BK Barons

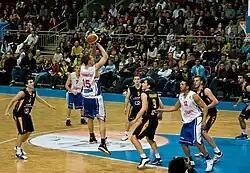
Match against KK Zagreb in 2008

The 2008 season saw Barons/O!Karte get to the Baltic Basketball League final where they lost to Kalev/Cramo in a 'best out of two' game. The season can be considered historical for Barons/O!Karte, because for the first time Barons won the Latvian championship and FIBA EuroCup.